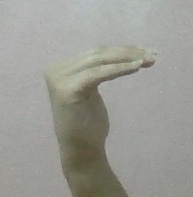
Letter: haa